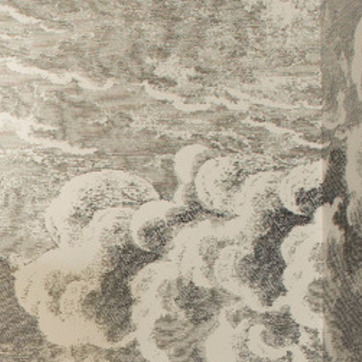
Material: wallpaper